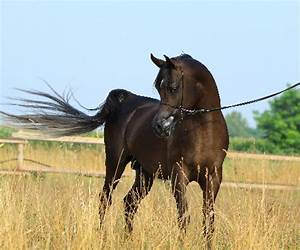
Label: horse